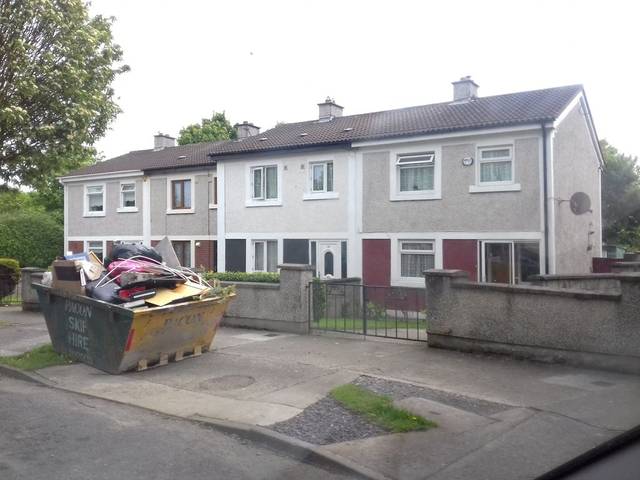
Region: Ireland
Coordinates: 53.464, -6.231